Landing at Humlebæk

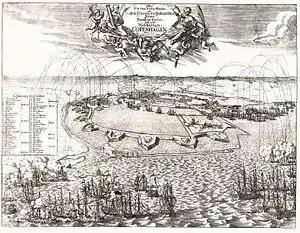
The bombardment of Copenhagen, 1700

After the successful landing on Humlebæk the Danish defences started withdrawing to Copenhagen which had been under fire from the allied fleet. The fleet which had transported the Swedish soldiers were sent back to pick up reinforcements. After some days they arrived with Magnus Stenbock and the force at Humlebæk then reached 10,000 soldiers.